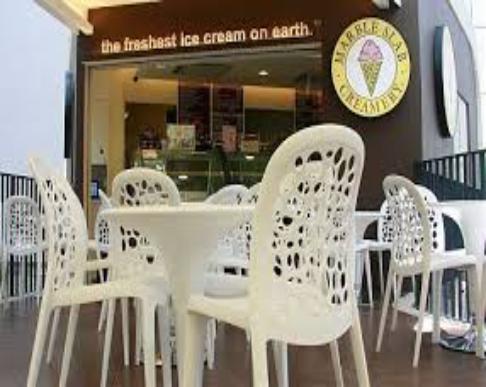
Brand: Marble Slab Creamery
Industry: Food